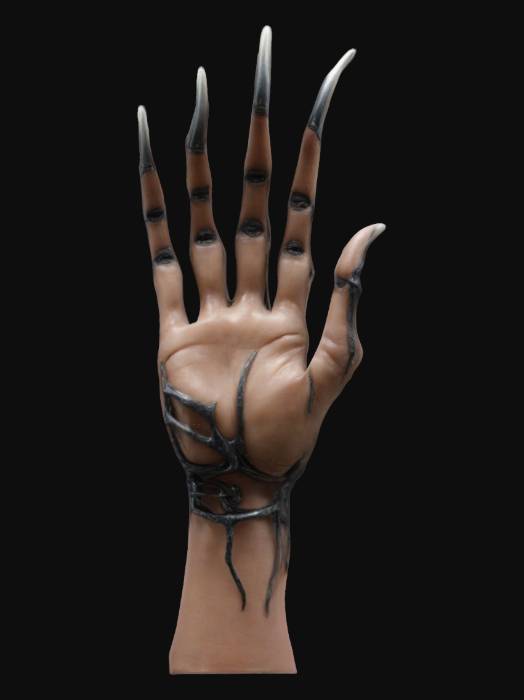
미적 점수 (1~10점): 6